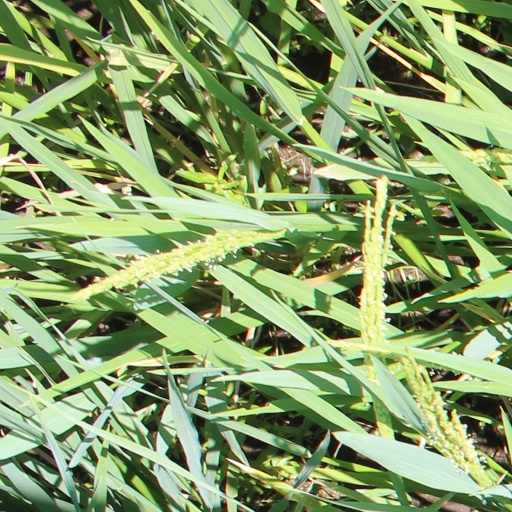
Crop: rice